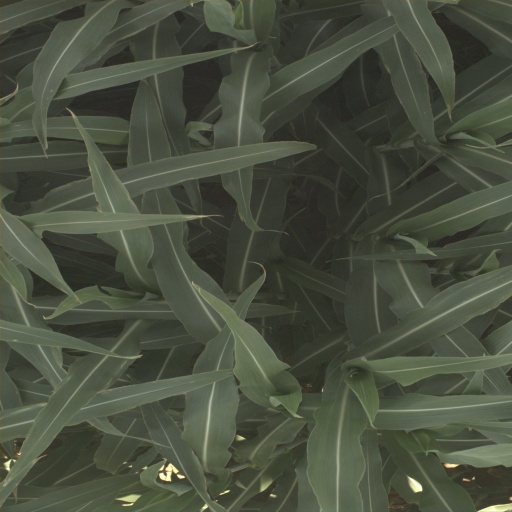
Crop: sorghum